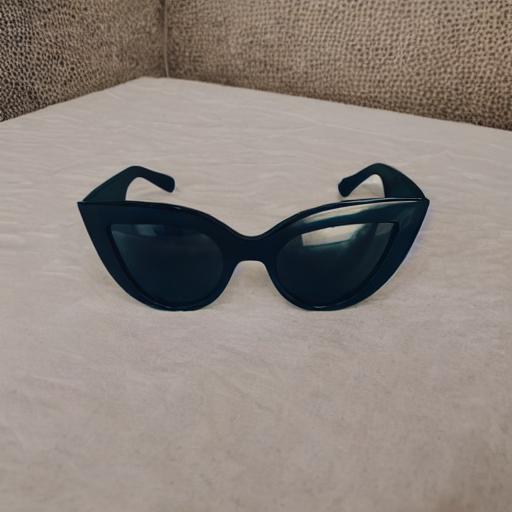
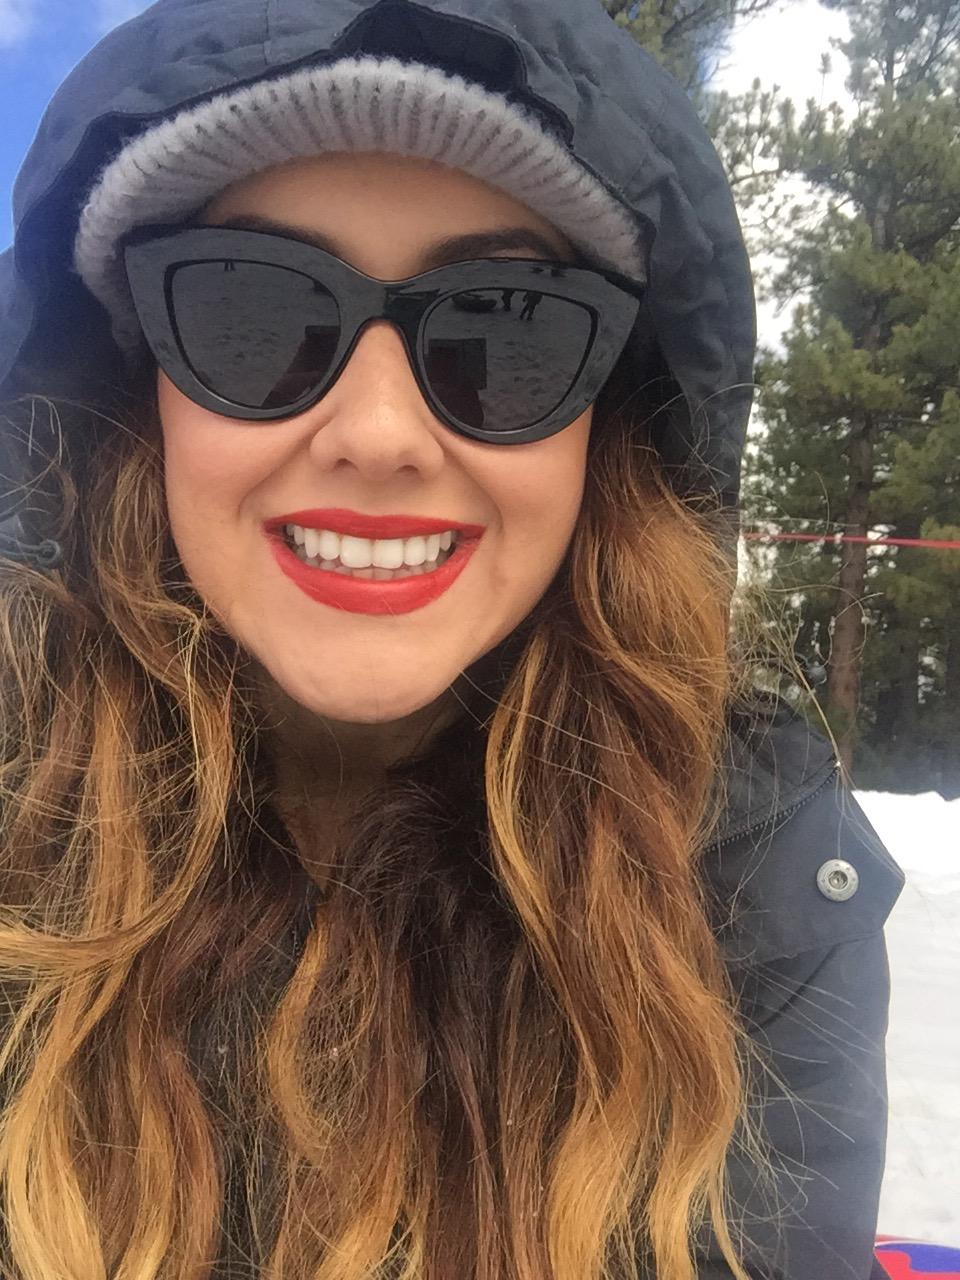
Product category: accessories_sunglasses
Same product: no